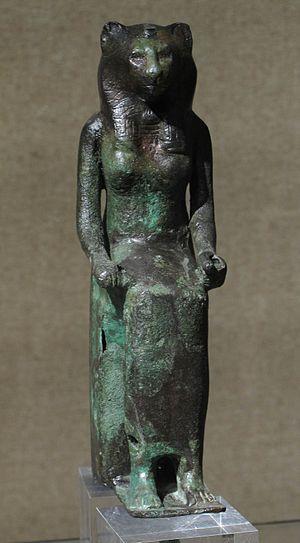
La déesse Bastet. Statuette de bronze. Basse époque, 665 - 330 av. J.-C. Musée Georges-Labit.